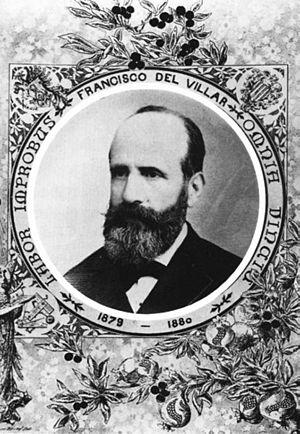
Francisco de Paula del Villar y Lozano, né à Murcie en 1828 et décédé à Barcelone en 1901, est un architecte espagnol.